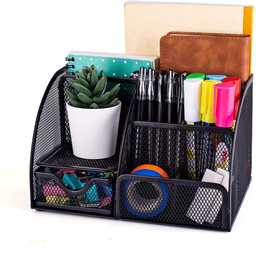
Label: paper